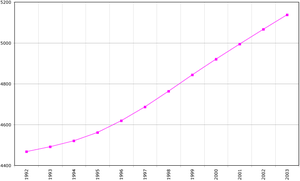
Cet article contient des statistiques sur la démographie du Kirghizistan.
Le Kirghizistan, Kirghizstan ou Kirghizie, en forme longue la République kirghize, est un pays d'Asie centrale. Extrêmement montagneuse, peuplée à l'origine par des populations nomades, cette ancienne république de l'URSS a obtenu son indépendance lors de l'effondrement de cette dernière en 1991. Ses habitants s'appellent les Kirghizes. Les deux langues officielles sont le kirghize, une langue turque, et le russe.